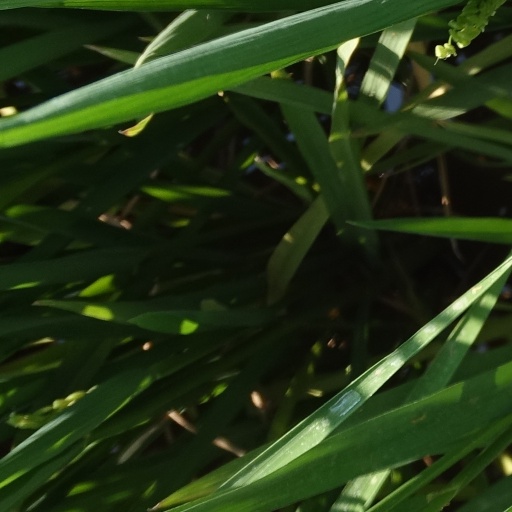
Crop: rice